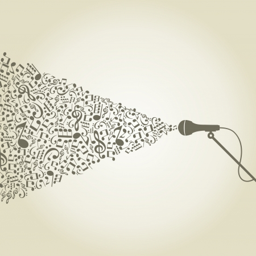
from a microphone there is a sound of notes a vector illustration vector